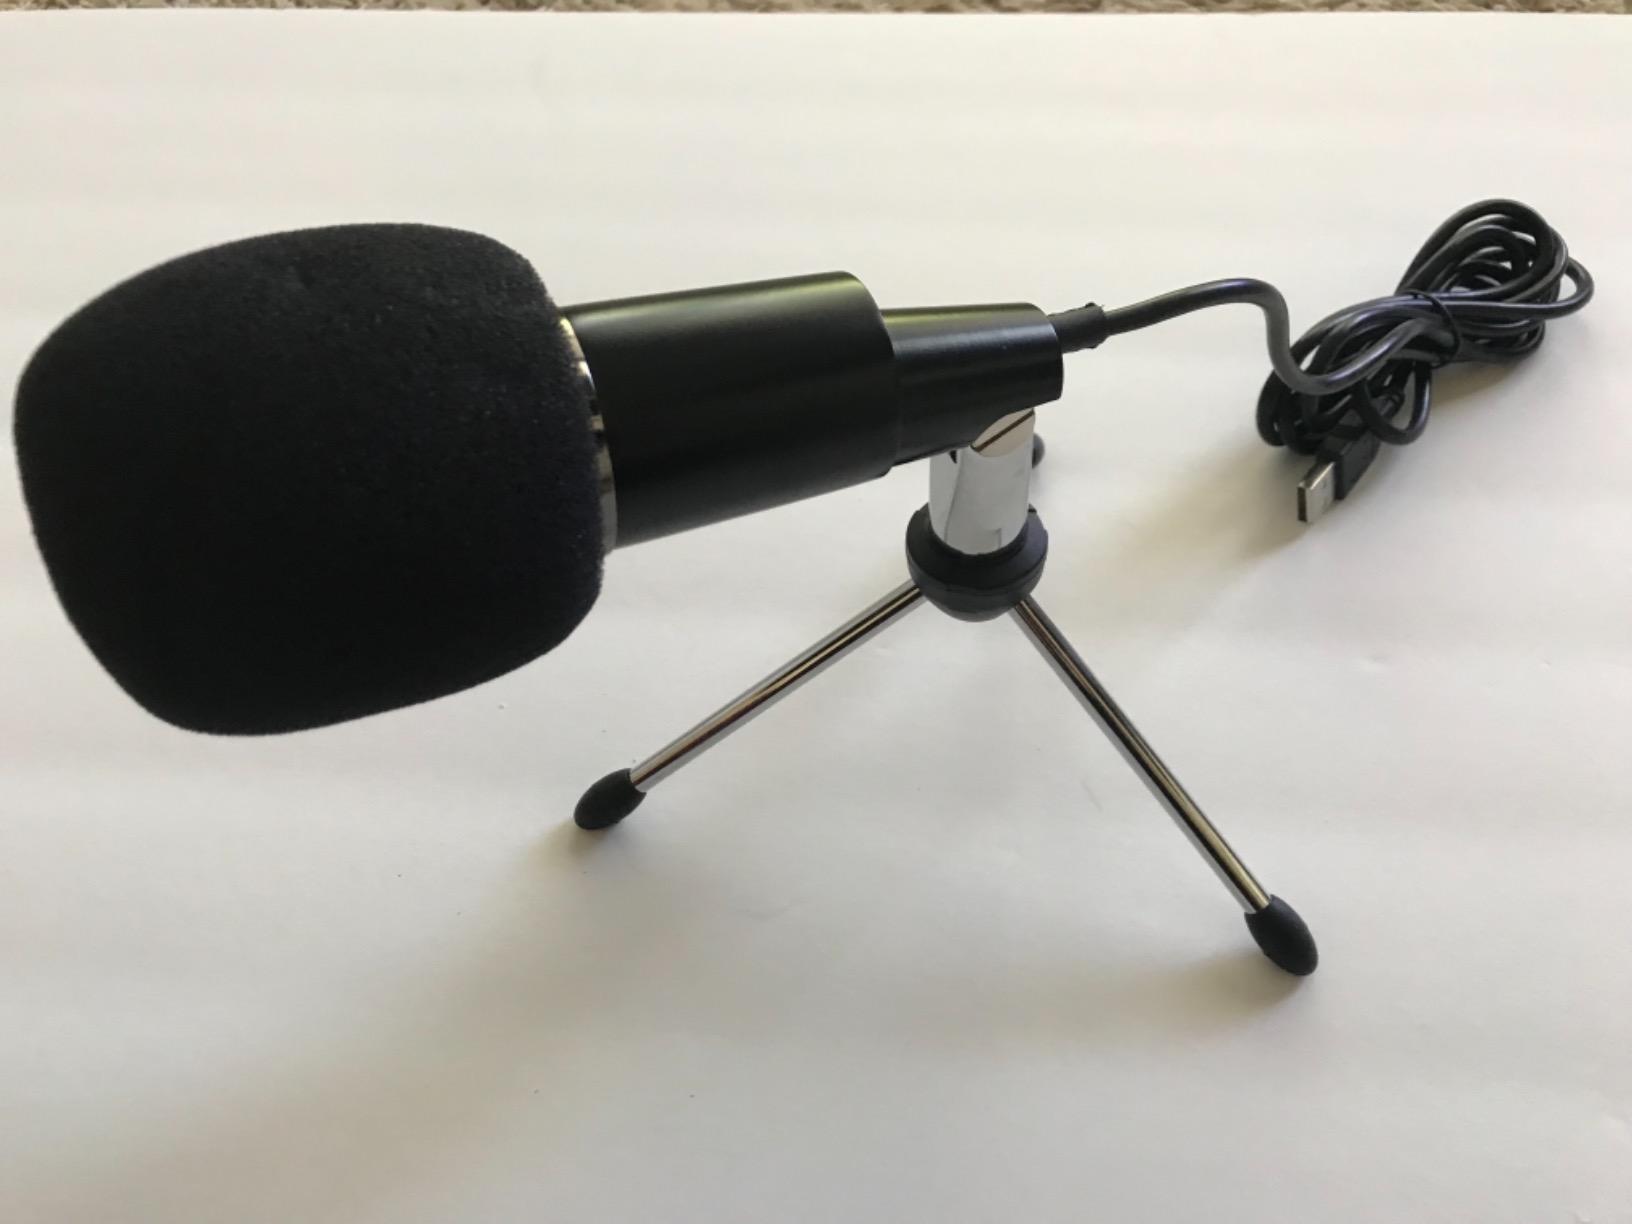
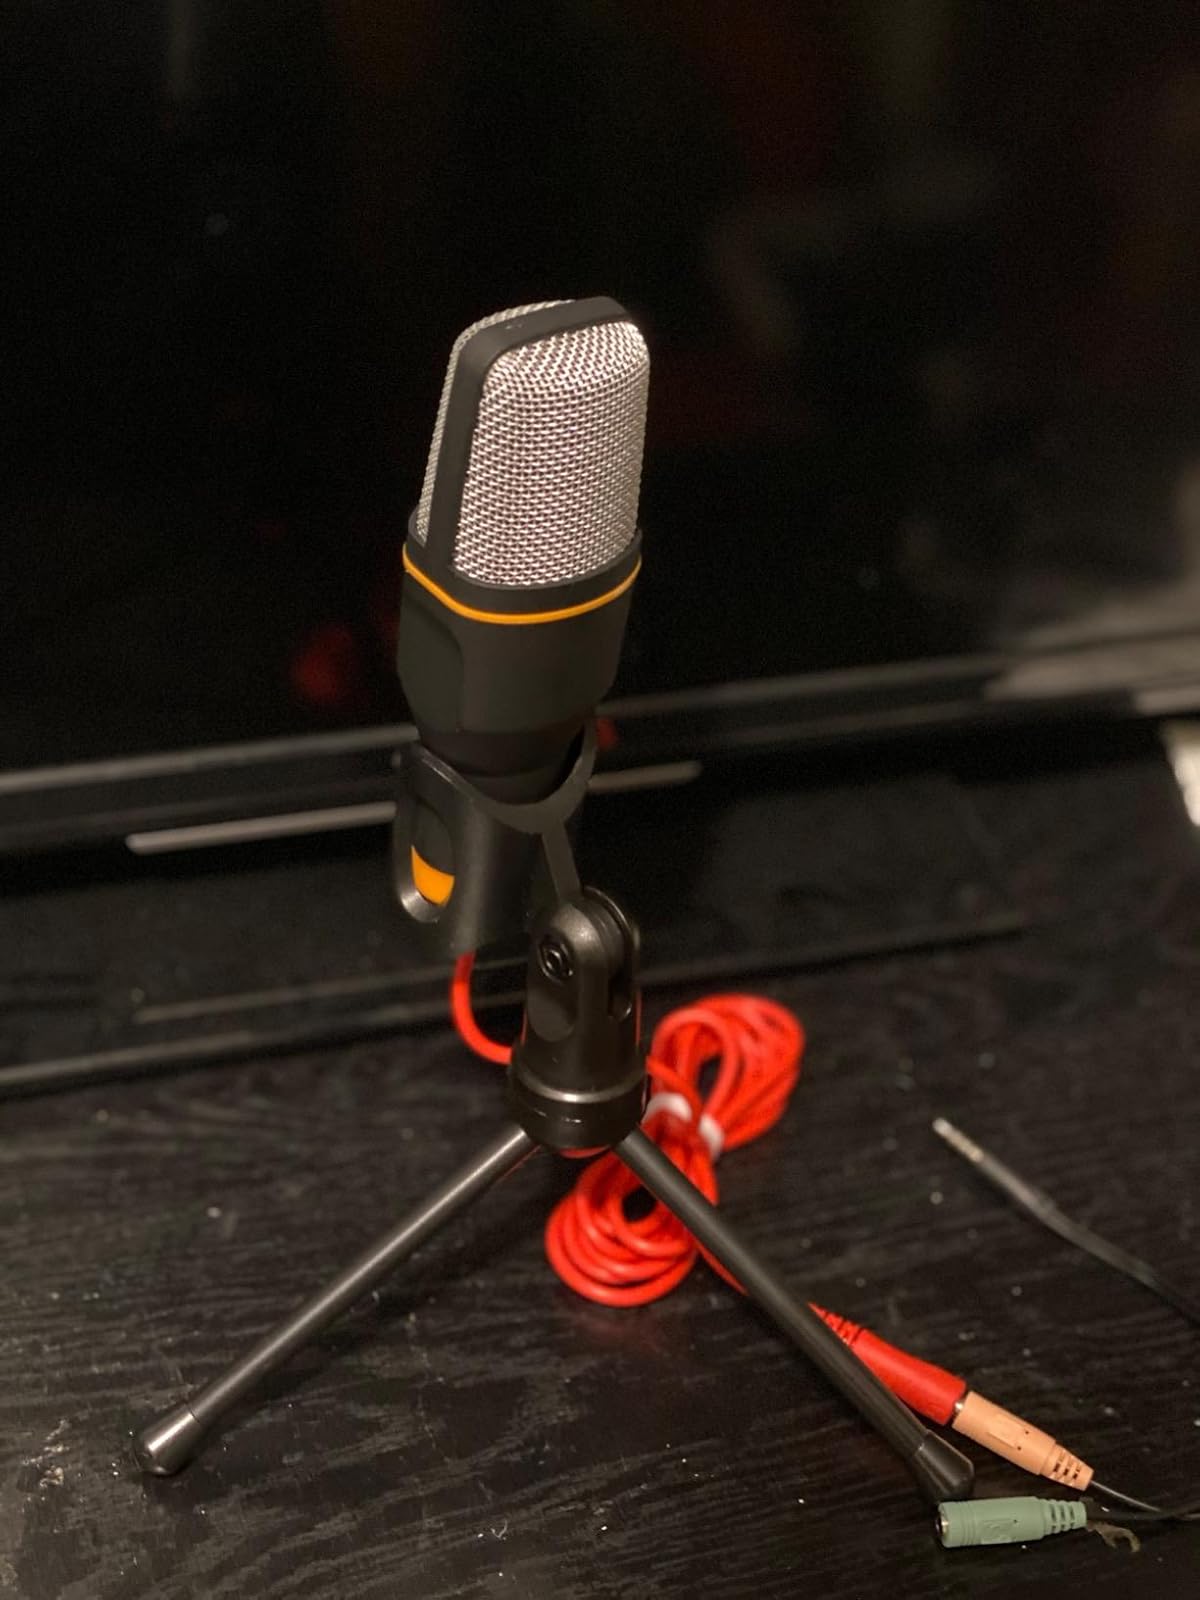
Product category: microphone
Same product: no